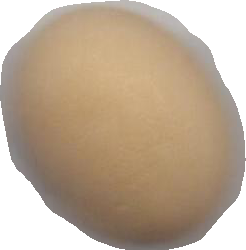
Variety: Anjasmoro